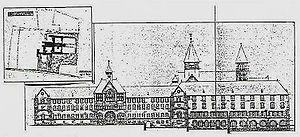
Le Collège Saint-Augustin, Séminaire Épiscopal se situe dans la commune française de Bitche et le département de la Moselle. Il s'agit d'un établissement d'enseignement et de formation relevant directement de Mᵍʳ l'Évêque de Metz, qui en définit la spécificité. Le collège Saint-Augustin est sous contrat avec l'État depuis 1969, ayant statut cultuel public.